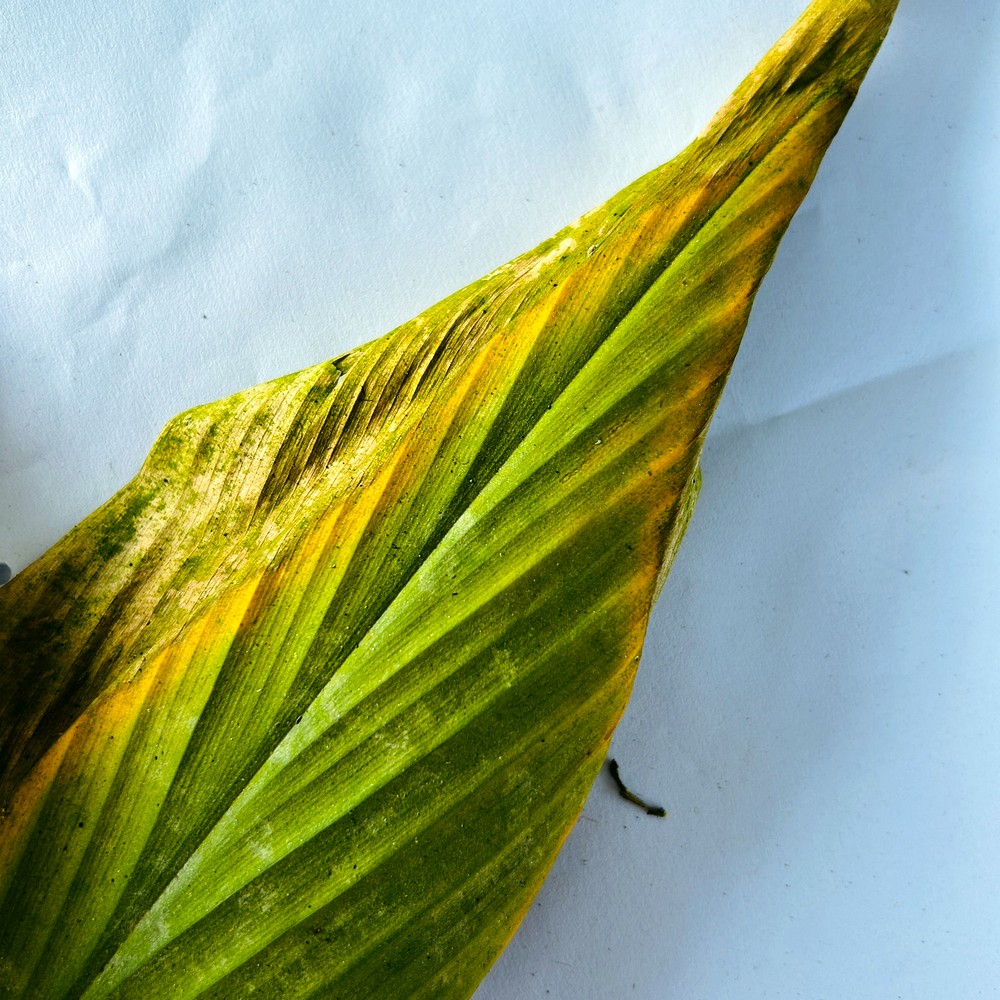
Label: Leaf Blotch